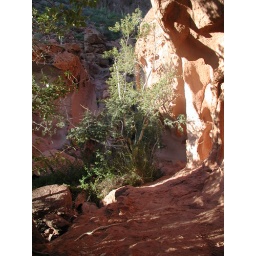
Red rocks and green from the vegetation in this sometimes wet area.